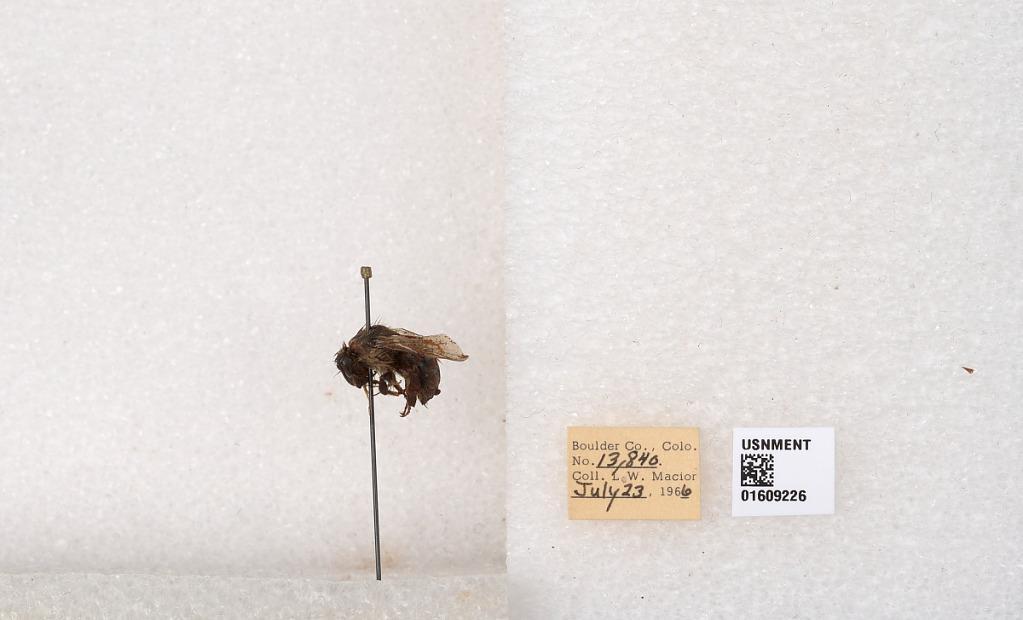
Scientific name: Bombus (Pyrobombus) sylvicola Kirby
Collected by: L. Macior
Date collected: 1966-7-23
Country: United States
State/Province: Colorado
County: Boulder
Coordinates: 40.0263, -105.3